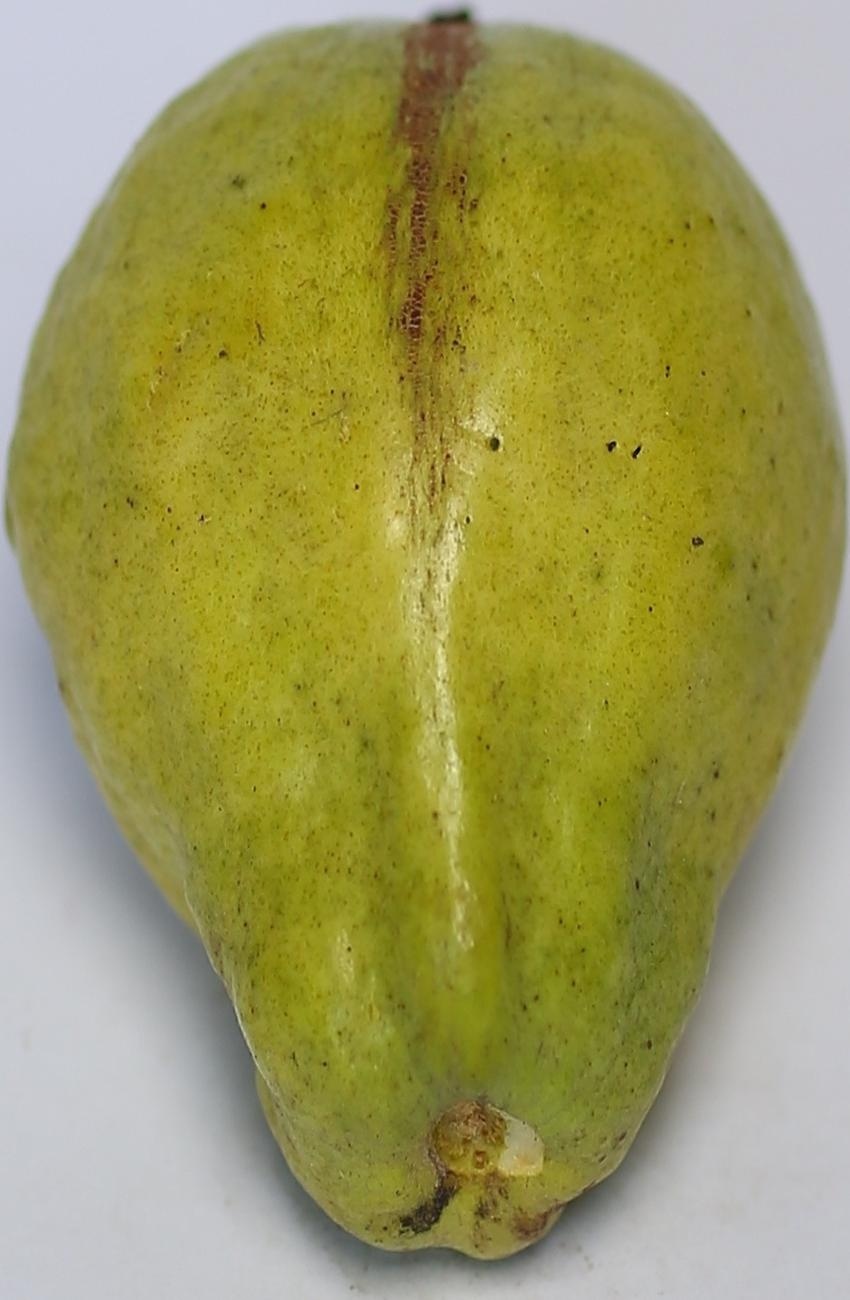
Maturity: green
Variety: riyali